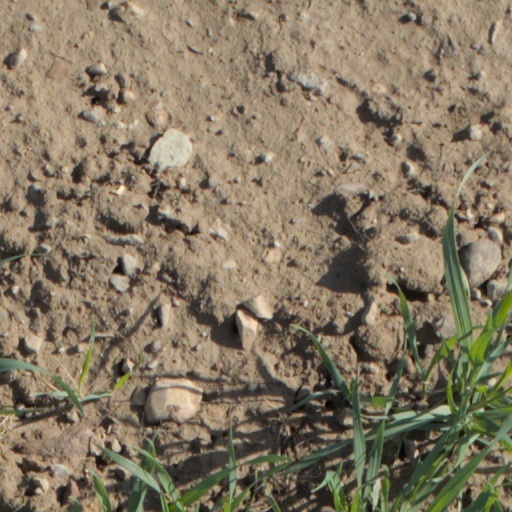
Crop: wheat